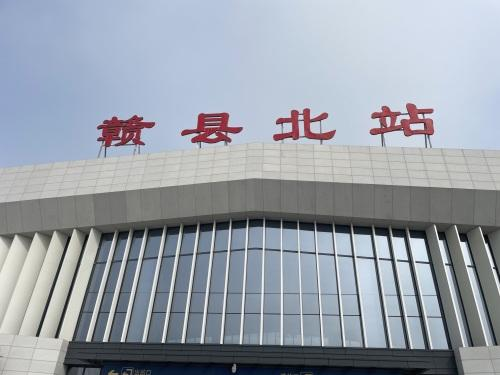
地标名称：赣县北站
所在城市：赣州市·赣县区